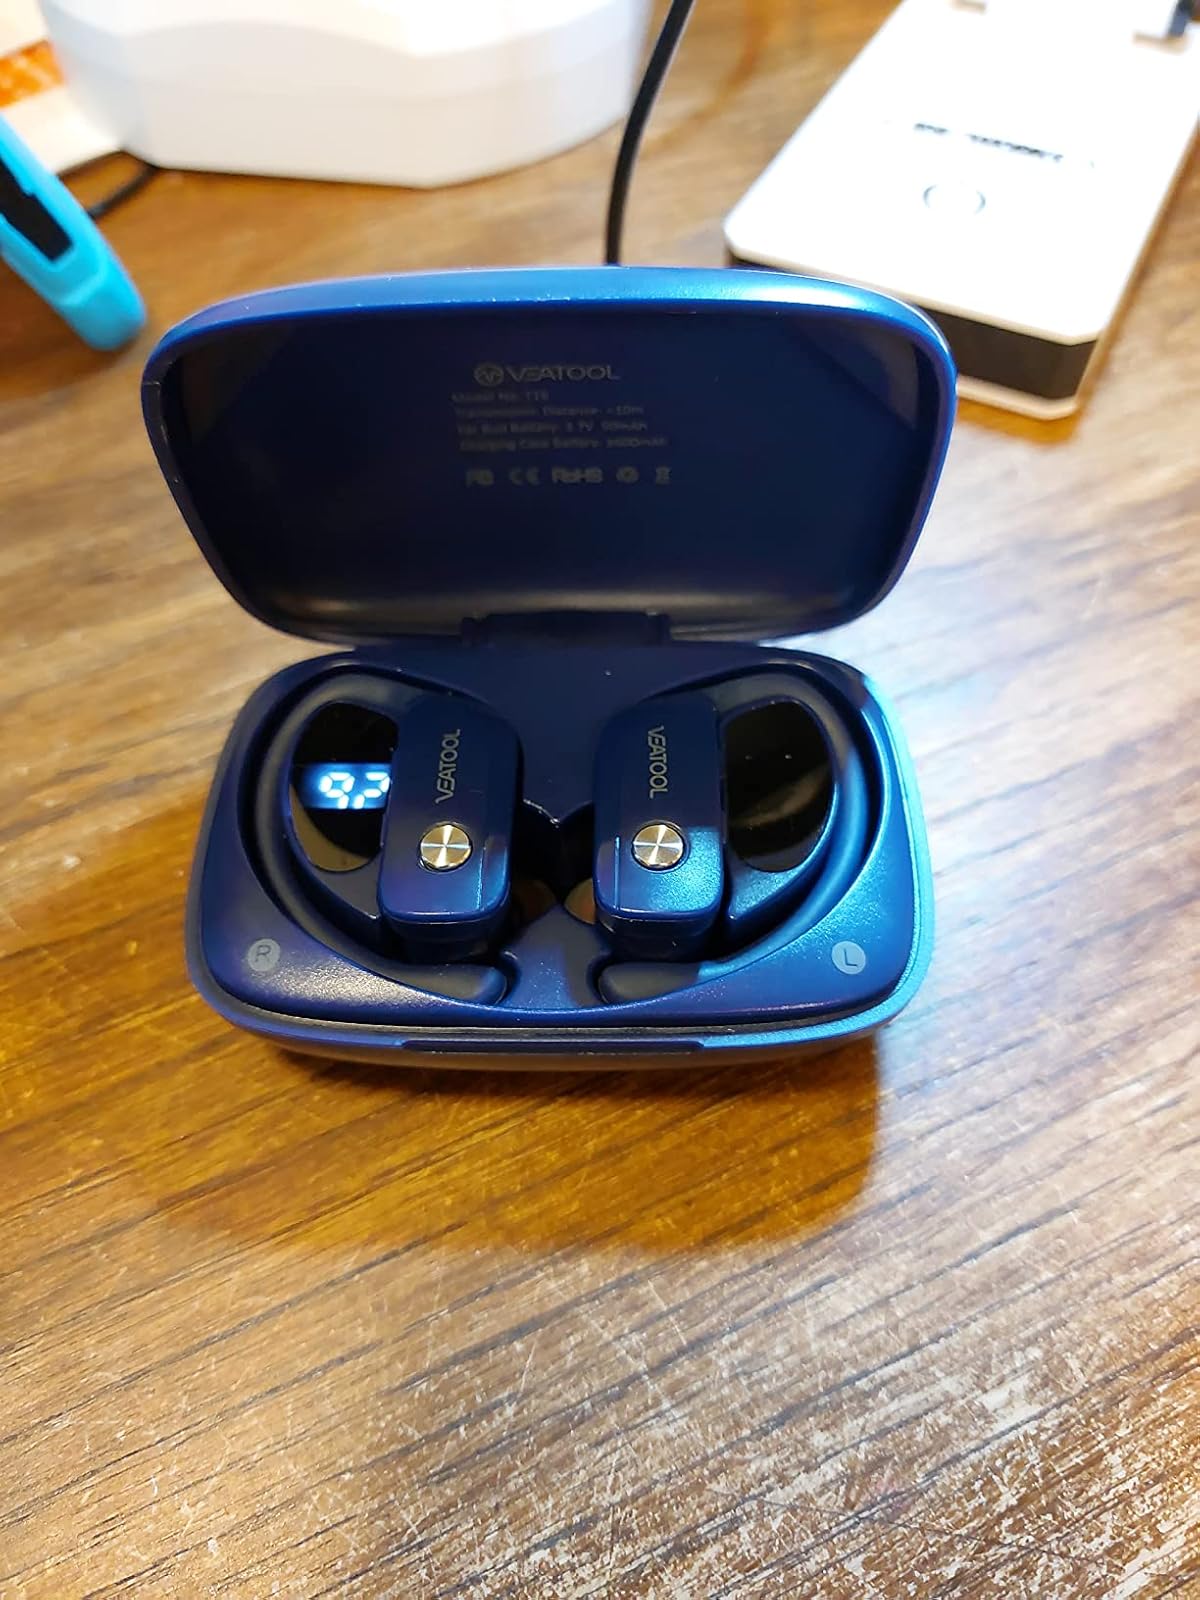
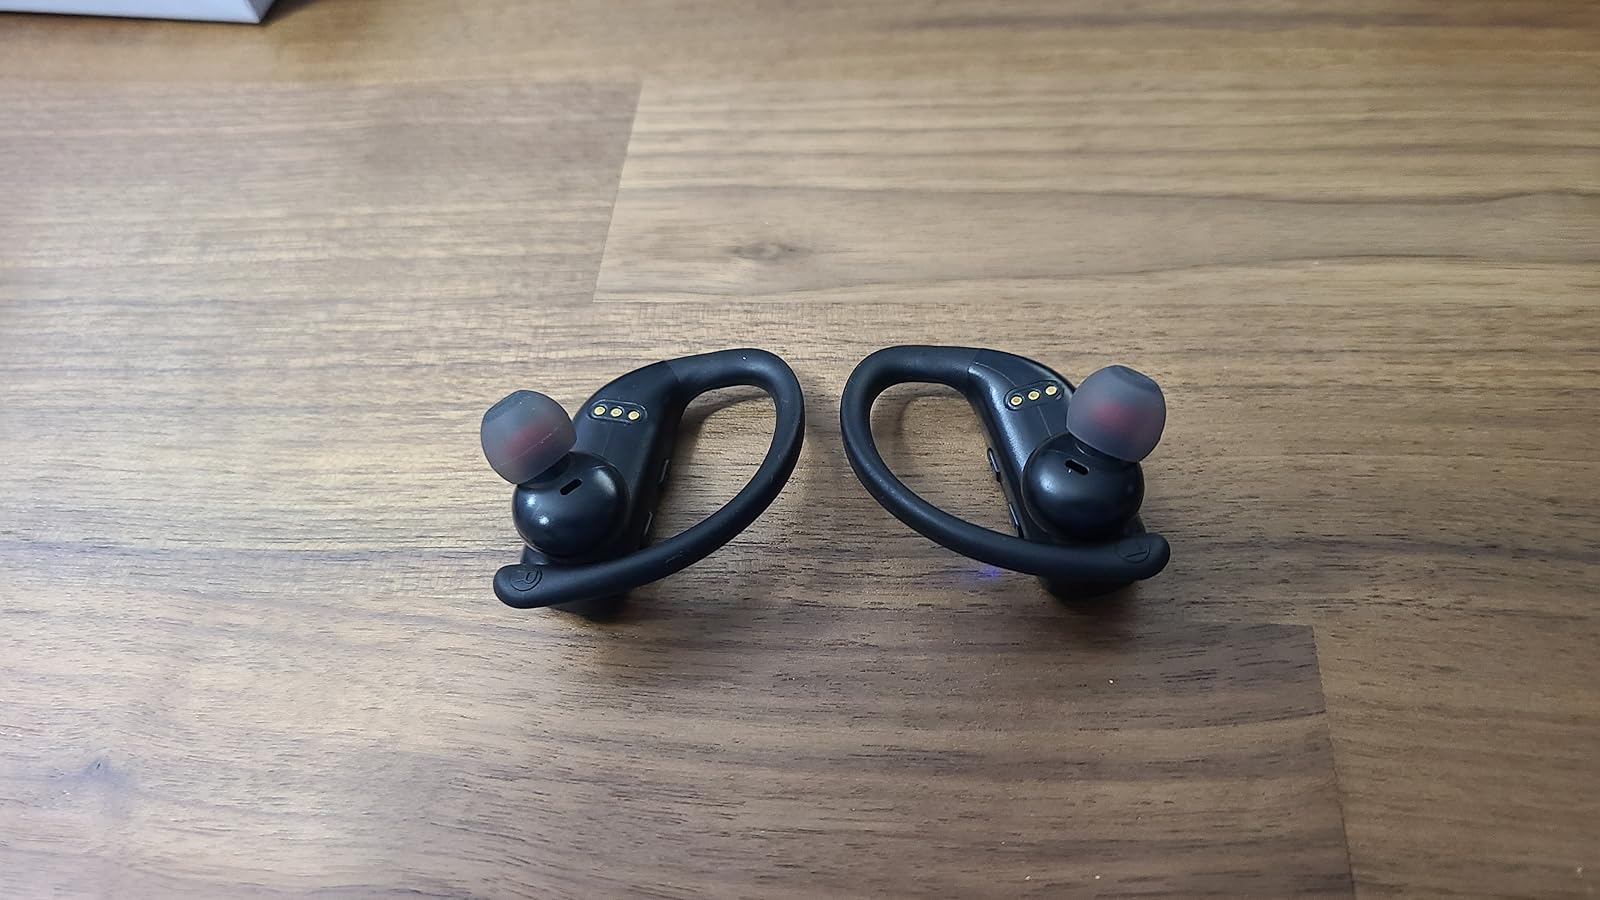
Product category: earbuds
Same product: no